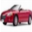
Label: automobile